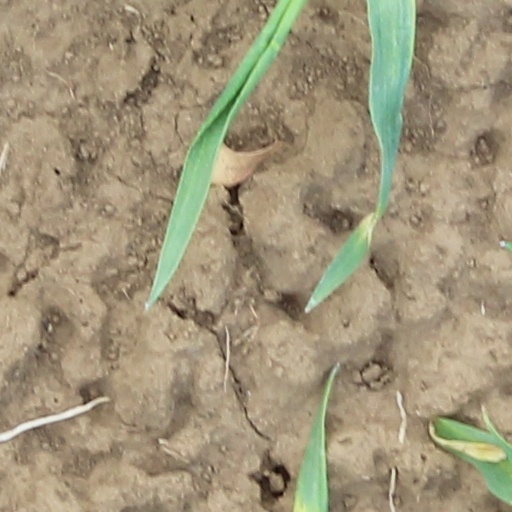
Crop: wheat